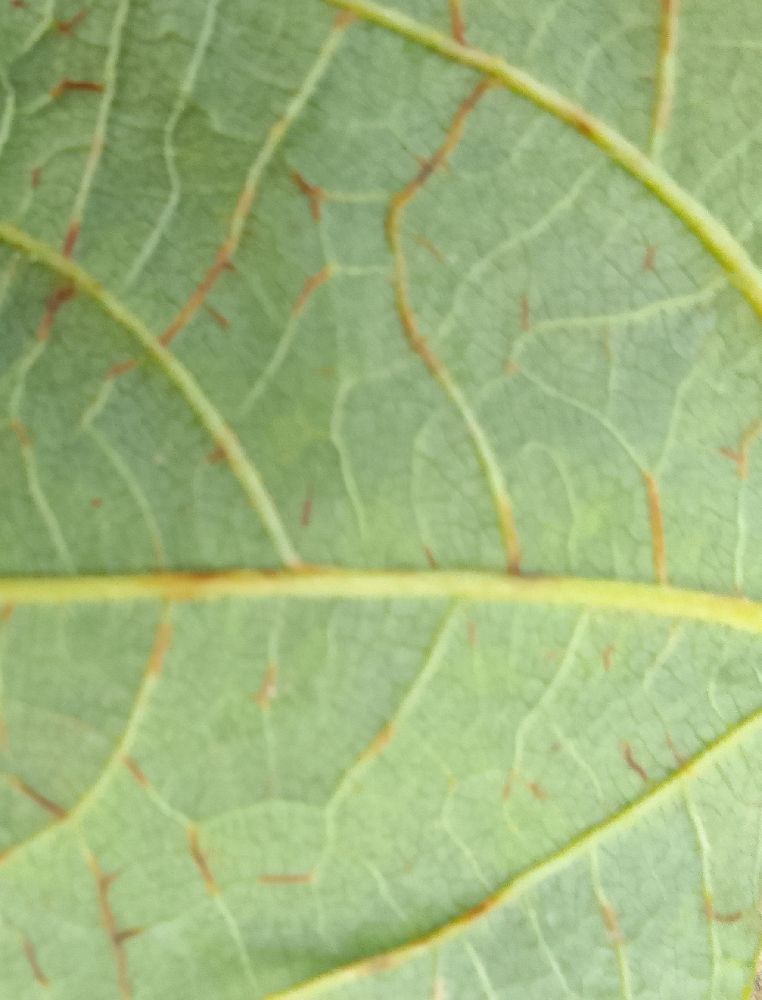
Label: anthracnose